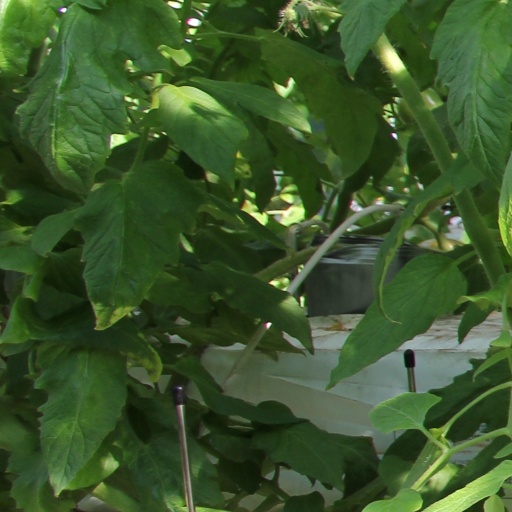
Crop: tomato